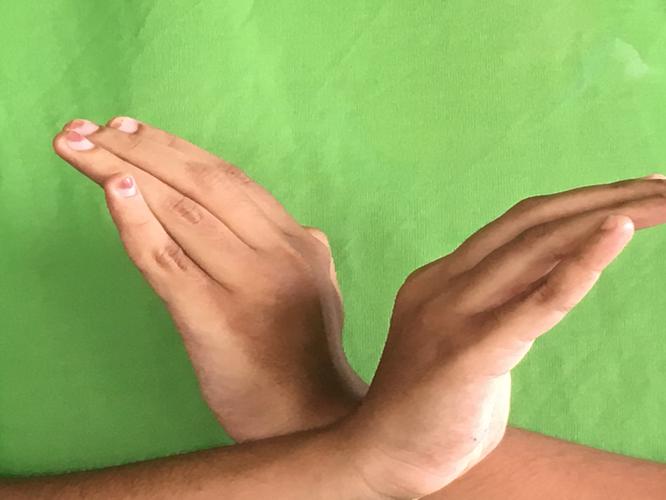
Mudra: Nagabandha
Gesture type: double_hand